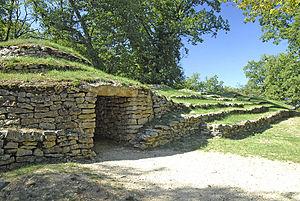
Les tumulus de Bougon forment une nécropole datée, pour les parties les plus anciennes, de 4700 ans avant l'ère commune par une culture du Néolithique et sont situés sur la commune de Bougon. Un musée de la Préhistoire a été construit à l'intérieur du parc archéologique des tumulus par le Conseil général des Deux-Sèvres.